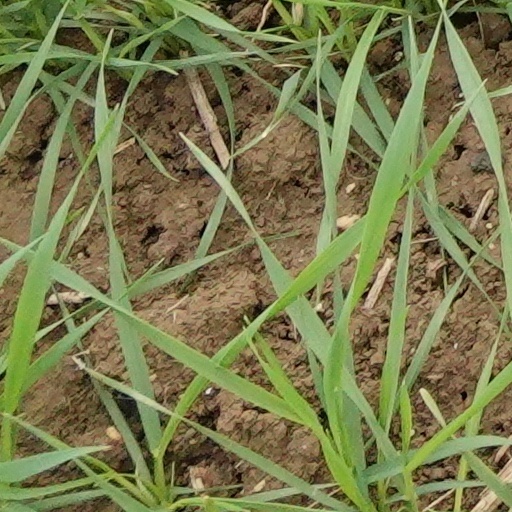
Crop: wheat